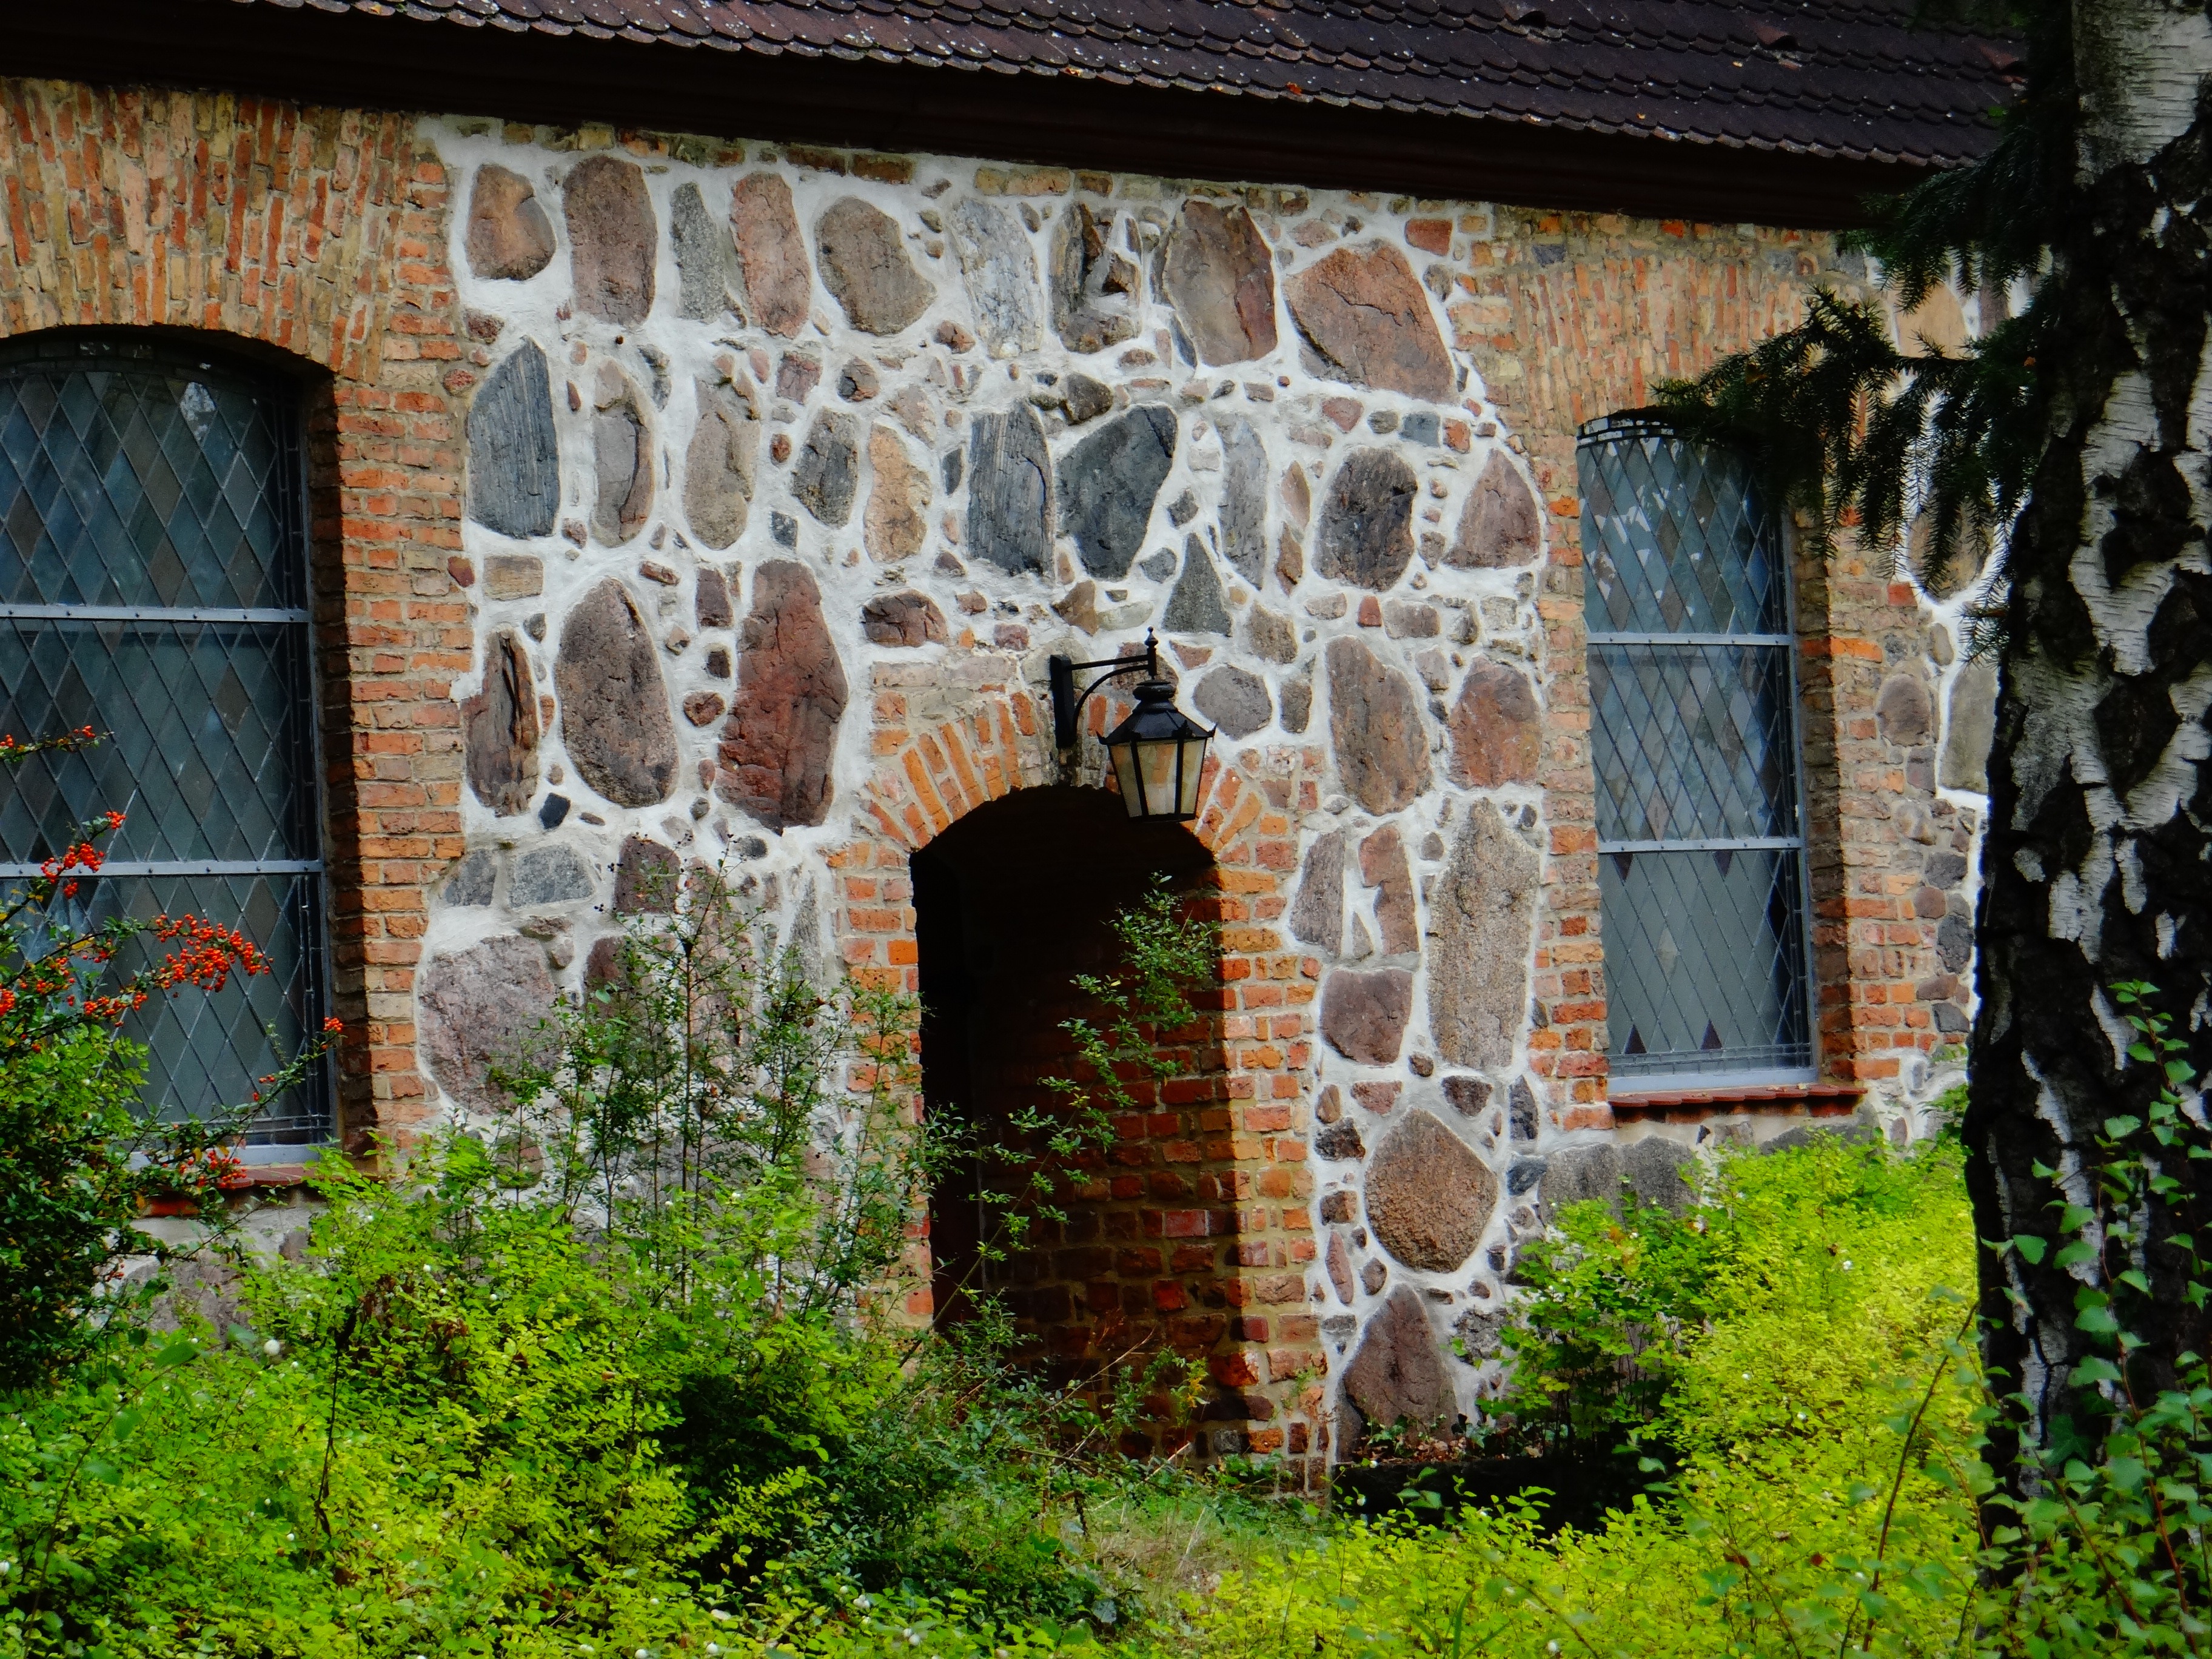
landscape, mansion, house, window, building, home, arch, cottage, facade, chapel, monastery, estate, idyll, hacienda, stone house, zayachy